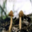
Label: mushroom